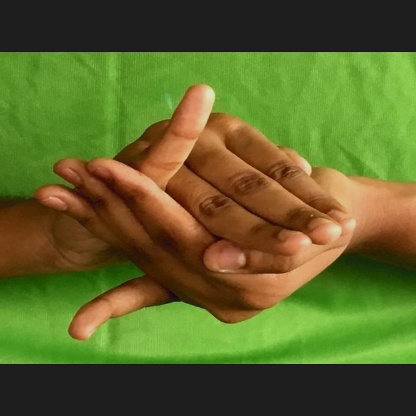
Mudra: Kurma